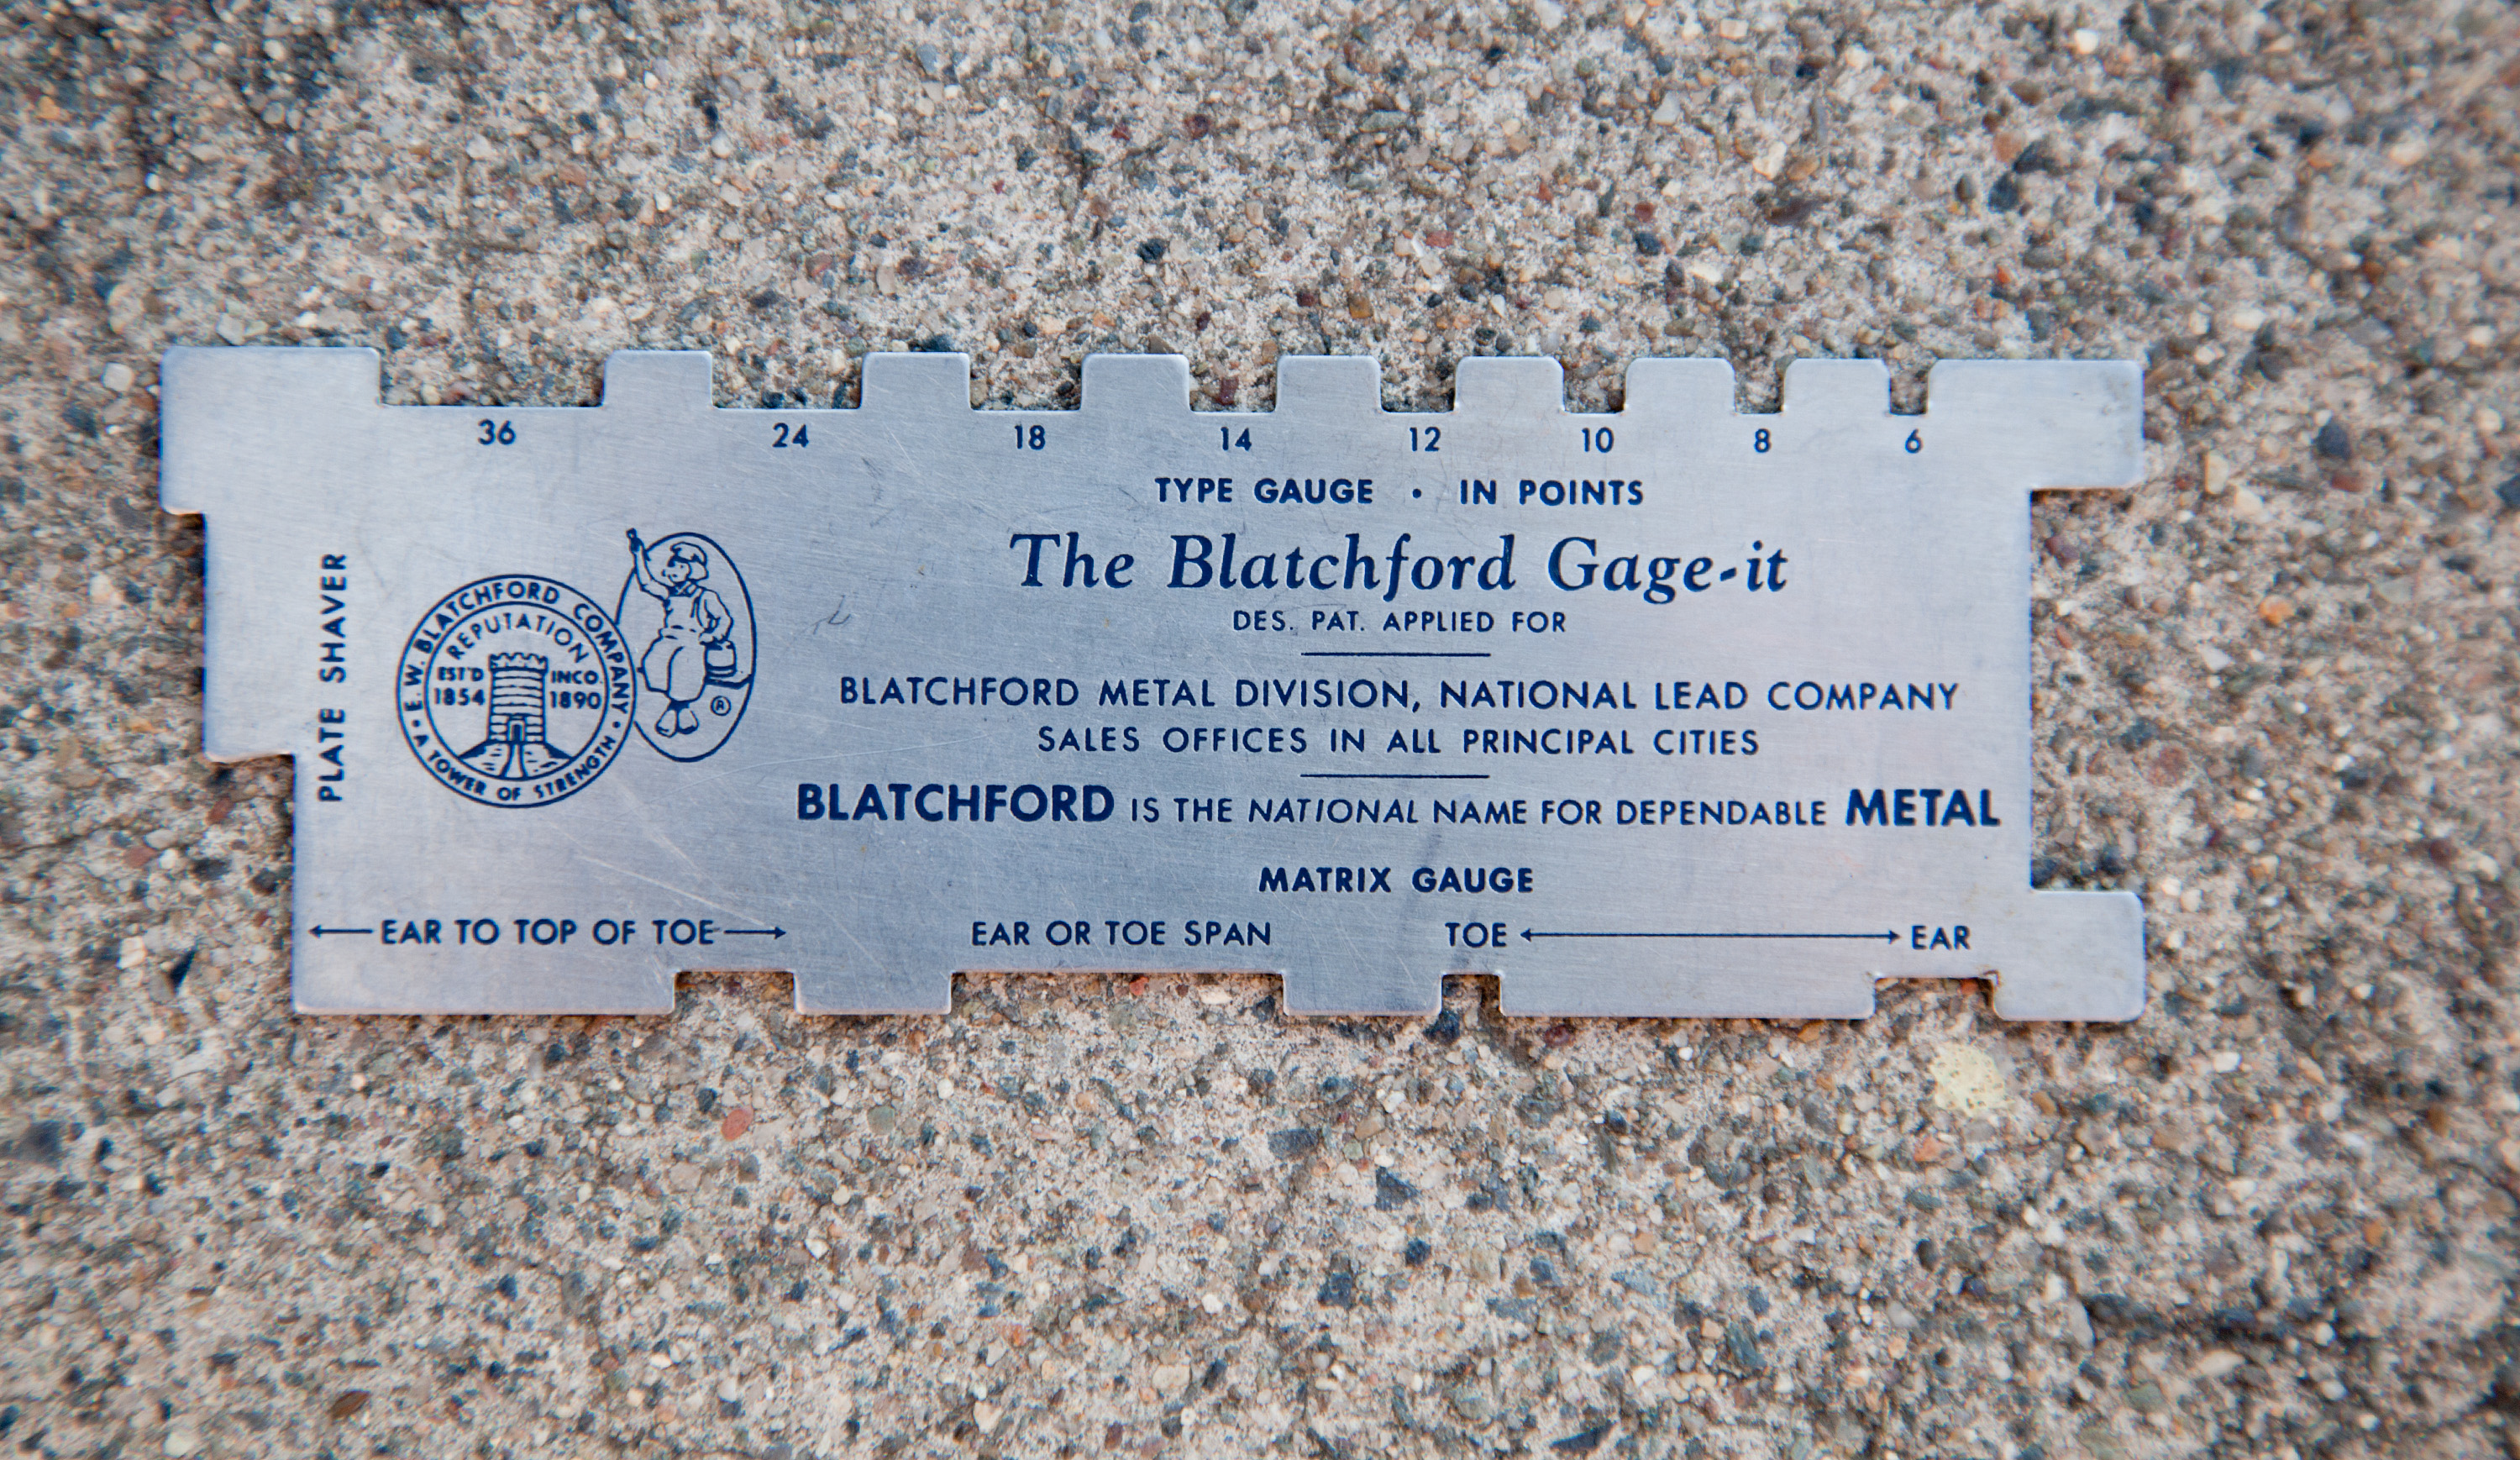
number, sign, printing, type, memorial, lead, points, hotlead, linotype, typesetting, hottype, blatchford, commemorative plaque